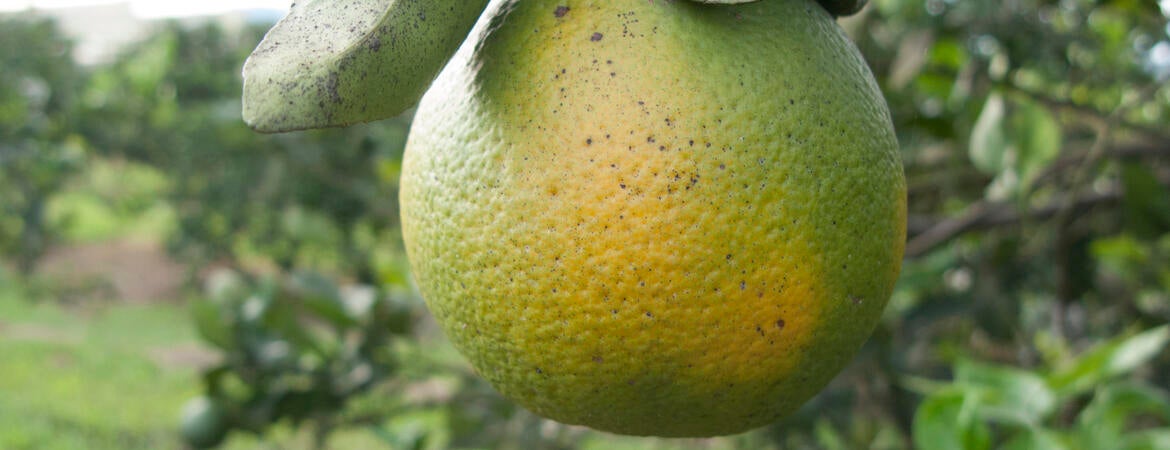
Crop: unknown
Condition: citrus_greening_disease